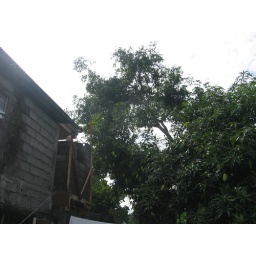
Russian mango tree at the back of the house in Clarin